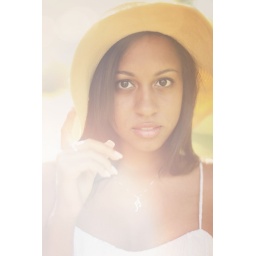
girl in hat